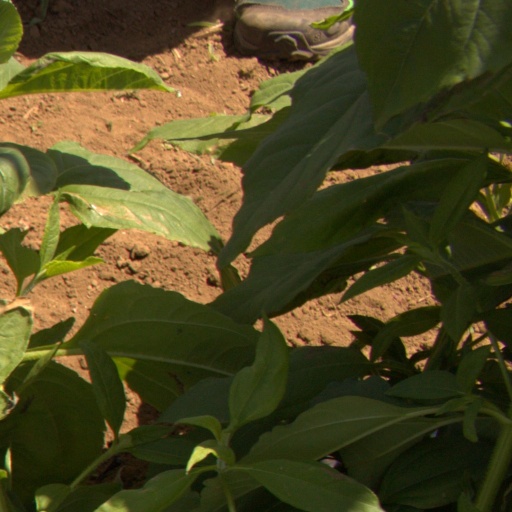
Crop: Jerusalem artichoke